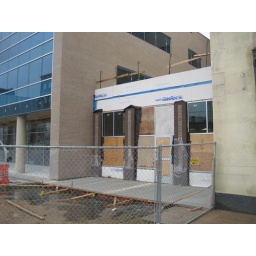
Ah yes... a new office building on 3rd Avenue South in Saskatoon.